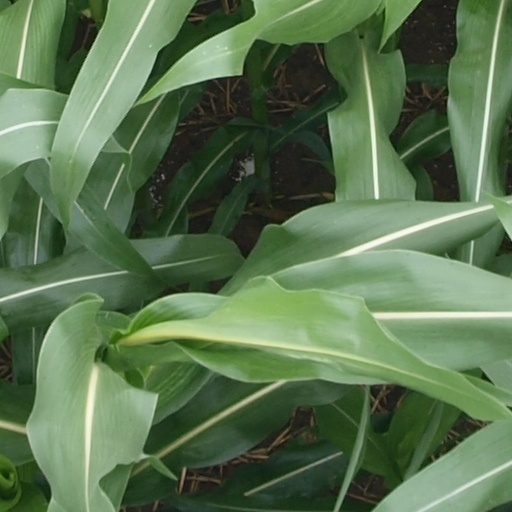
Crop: maize; corn